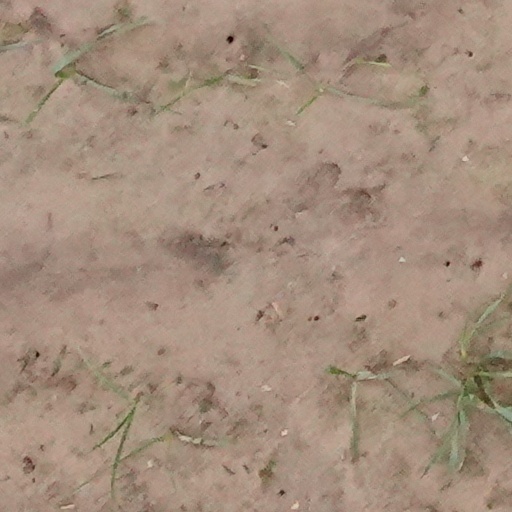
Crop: wheat